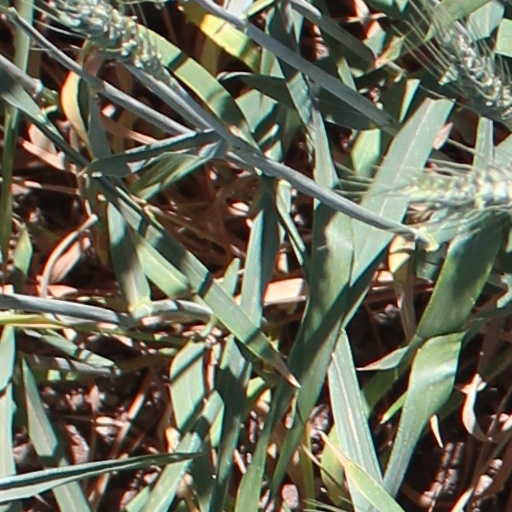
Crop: wheat